Worthing High School (Houston)

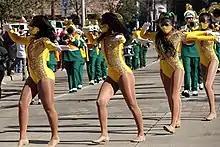
Worthing High School in the 2022 Martin Luther King Jr. Day Parade in Houston

Worthing High School serves Sunnyside, Cullen Estates, Brookhaven, a portion of South Acres and Crestmont Park, a portion of South Acres Estates, Cloverland, Regal Oaks , a portion of Minnetex Place, City Park, Almeda, and Skyview Forest . Hence, Worthing's logo is "Sunnyside Pride." Worthing also serves unincorporated portions of Harris County (such as Brunswick , Brunswick Lakes , Brunswick Meadows , and Morningside Place).